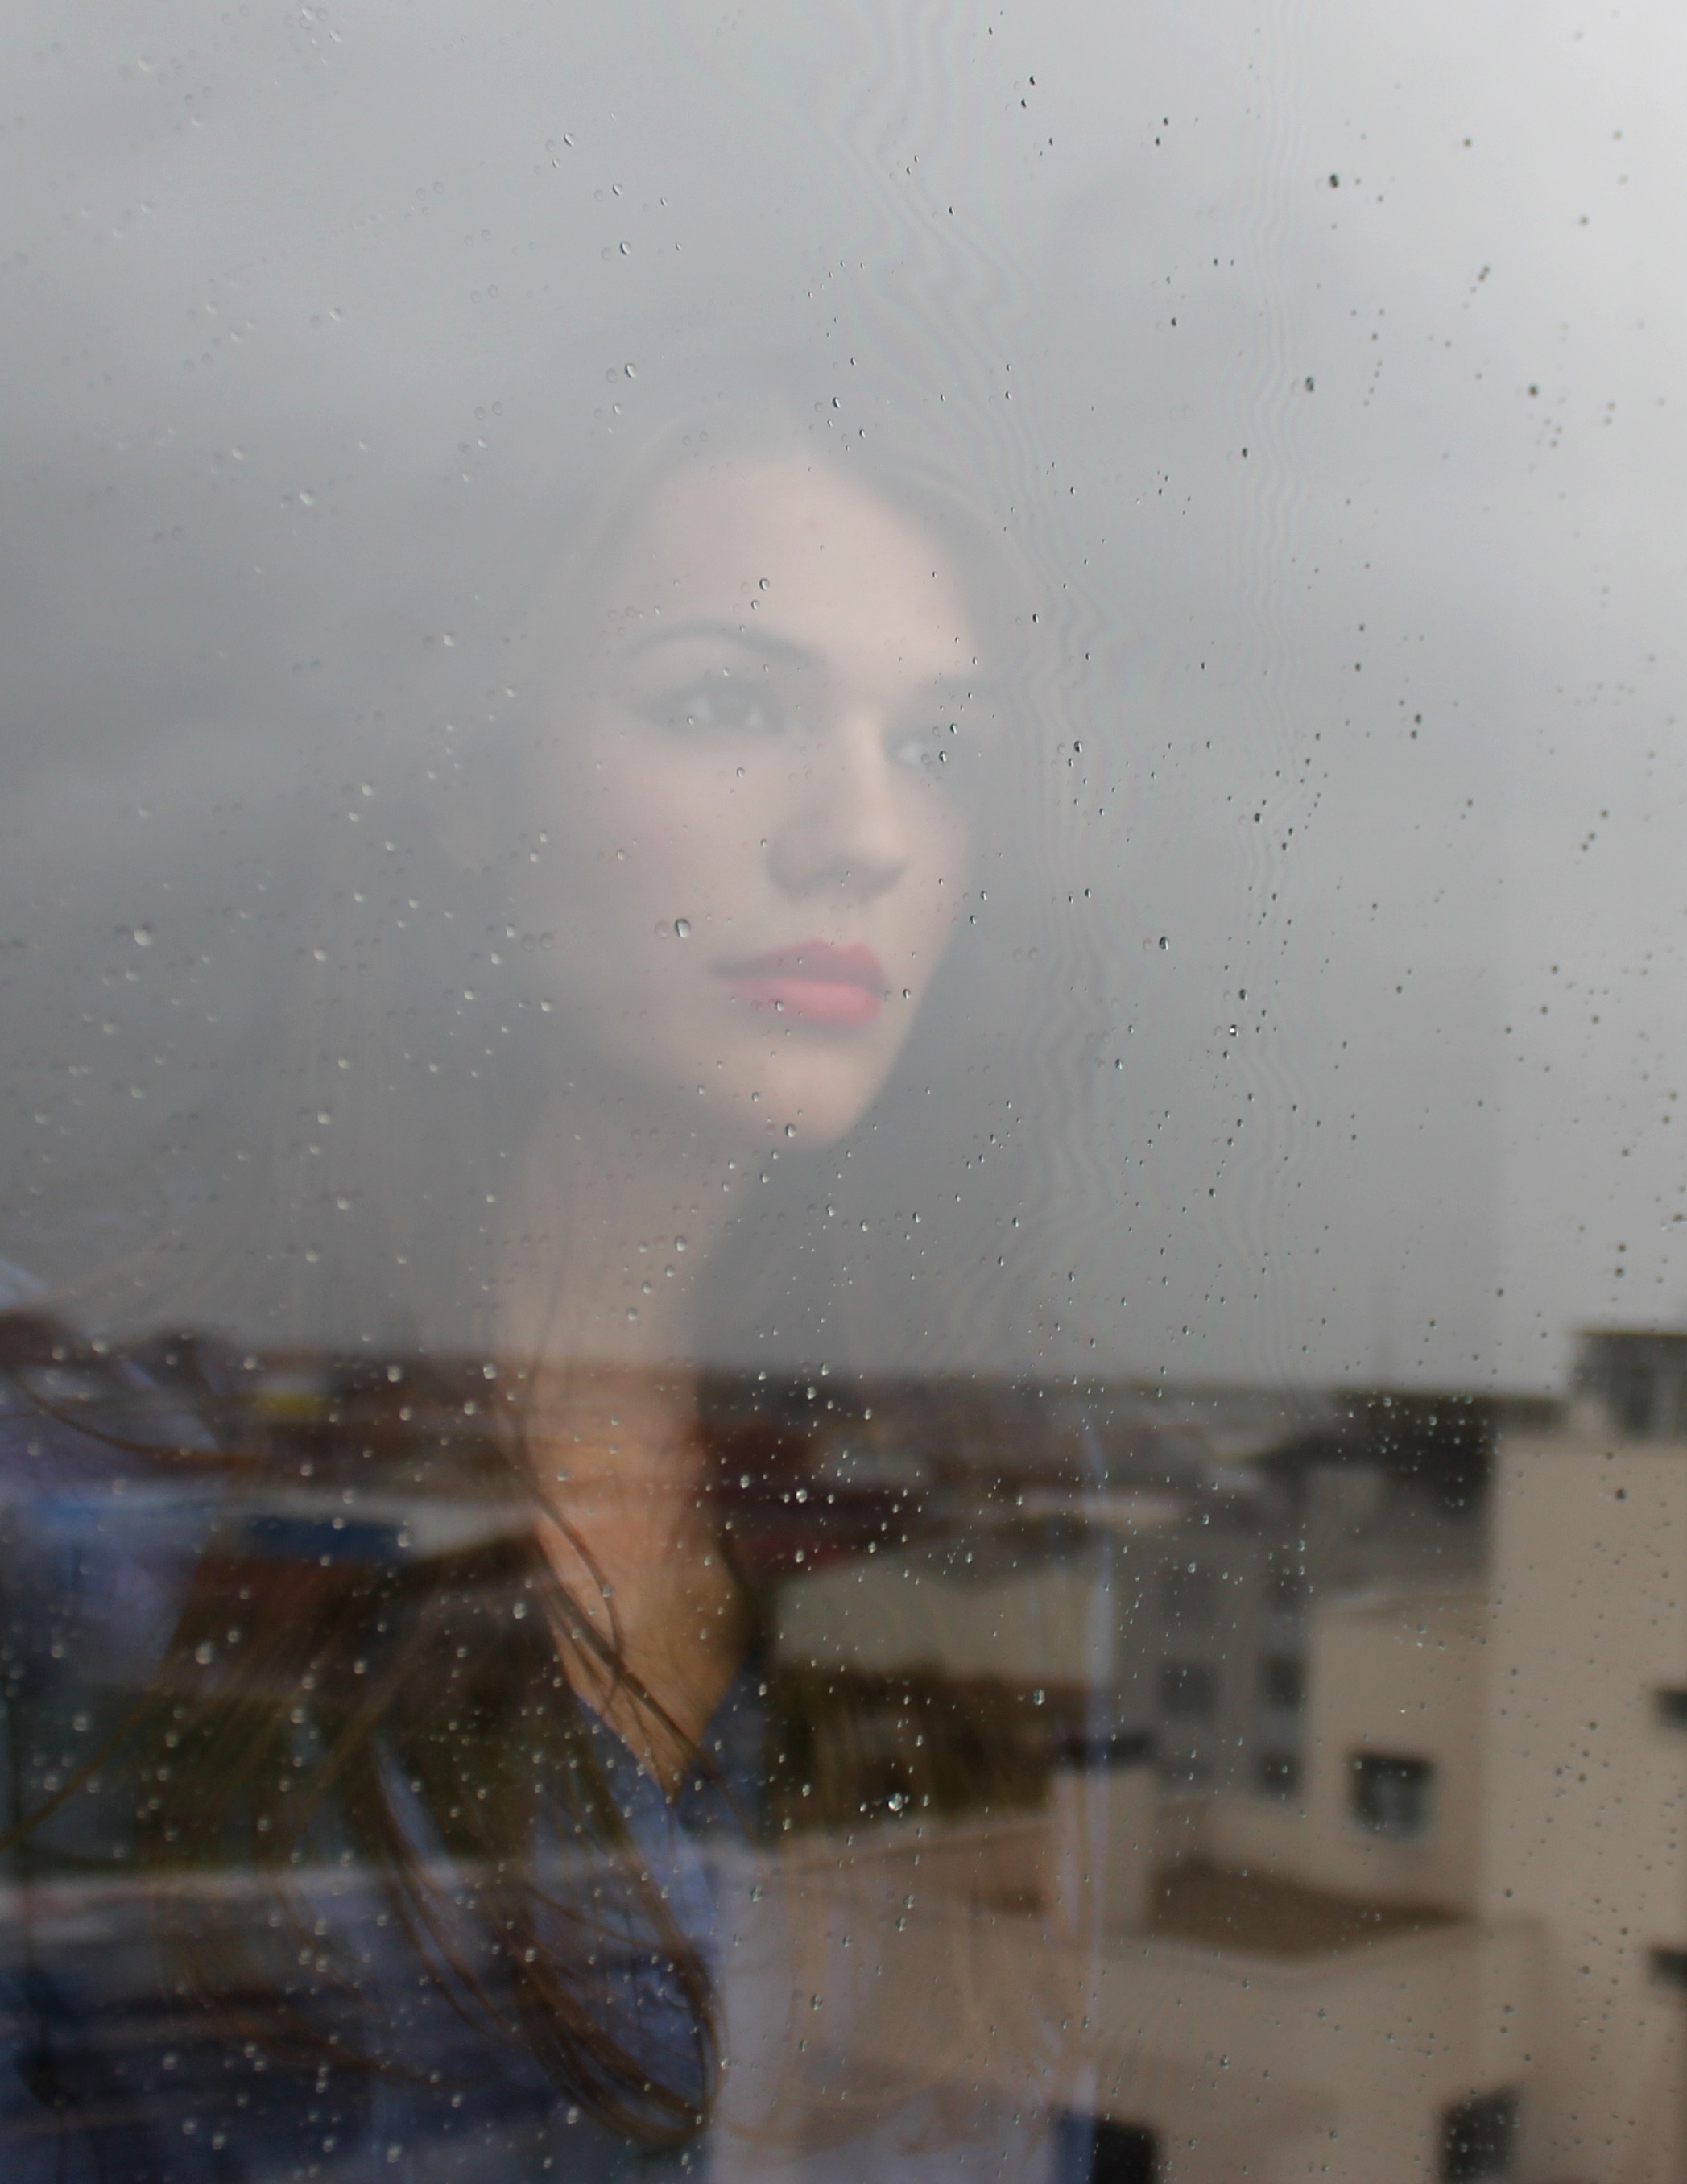
snow, woman, rain, window, glass, reflection, weather, shape, freezing, atmospheric phenomenon